Engagers

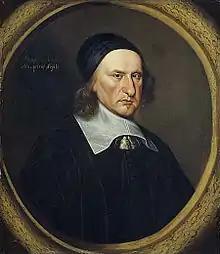
Marquess of Argyll, whose Kirk Party opposed the Engagement

The Scots nominated three Commissioners to negotiate with Charles; Lauderdale, Lanark and Loudoun. In December 1647, Charles agreed to impose Presbyterianism in England for three years and suppress the Independents, but his refusal to take the Covenant himself split the Scots. It was not until April 1648 the Engagers achieved a majority in the Scottish Parliament; Argyll's Kirk Party did not trust Charles, objected to an alliance with English and Scots Royalists, and denounced the Engagement as 'sinful.'